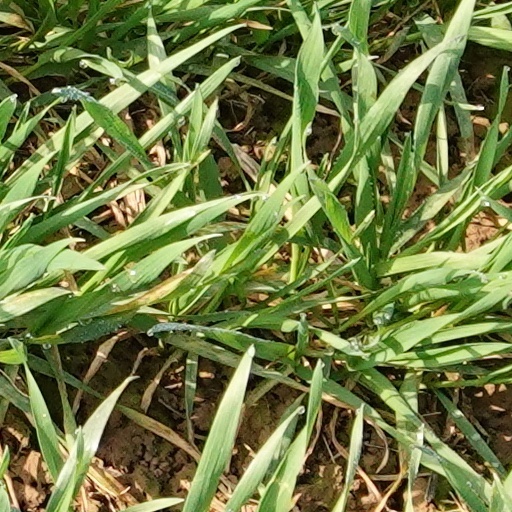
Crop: wheat